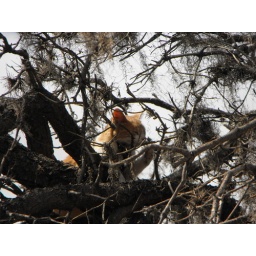
cat in tree